Necum Teuch, Nova Scotia

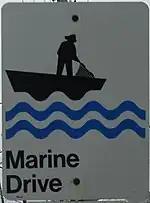
On Marine Drive

Necum Teuch (pronounced -comm-taw) is a small rural community on the eastern shore of the Halifax Regional Municipality Nova Scotia in the Musquodoboit/Sheet Harbour region of the Marine Drive on Trunk 7. The community is famous for the lifelike scarecrows created by Angela Smith Geddes, author of children's books, including "The Scarecrows of Necum Teuch", "Necum Teuch Notes", "The Shadow People", and several others.